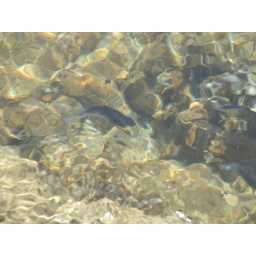
Blue fish in water